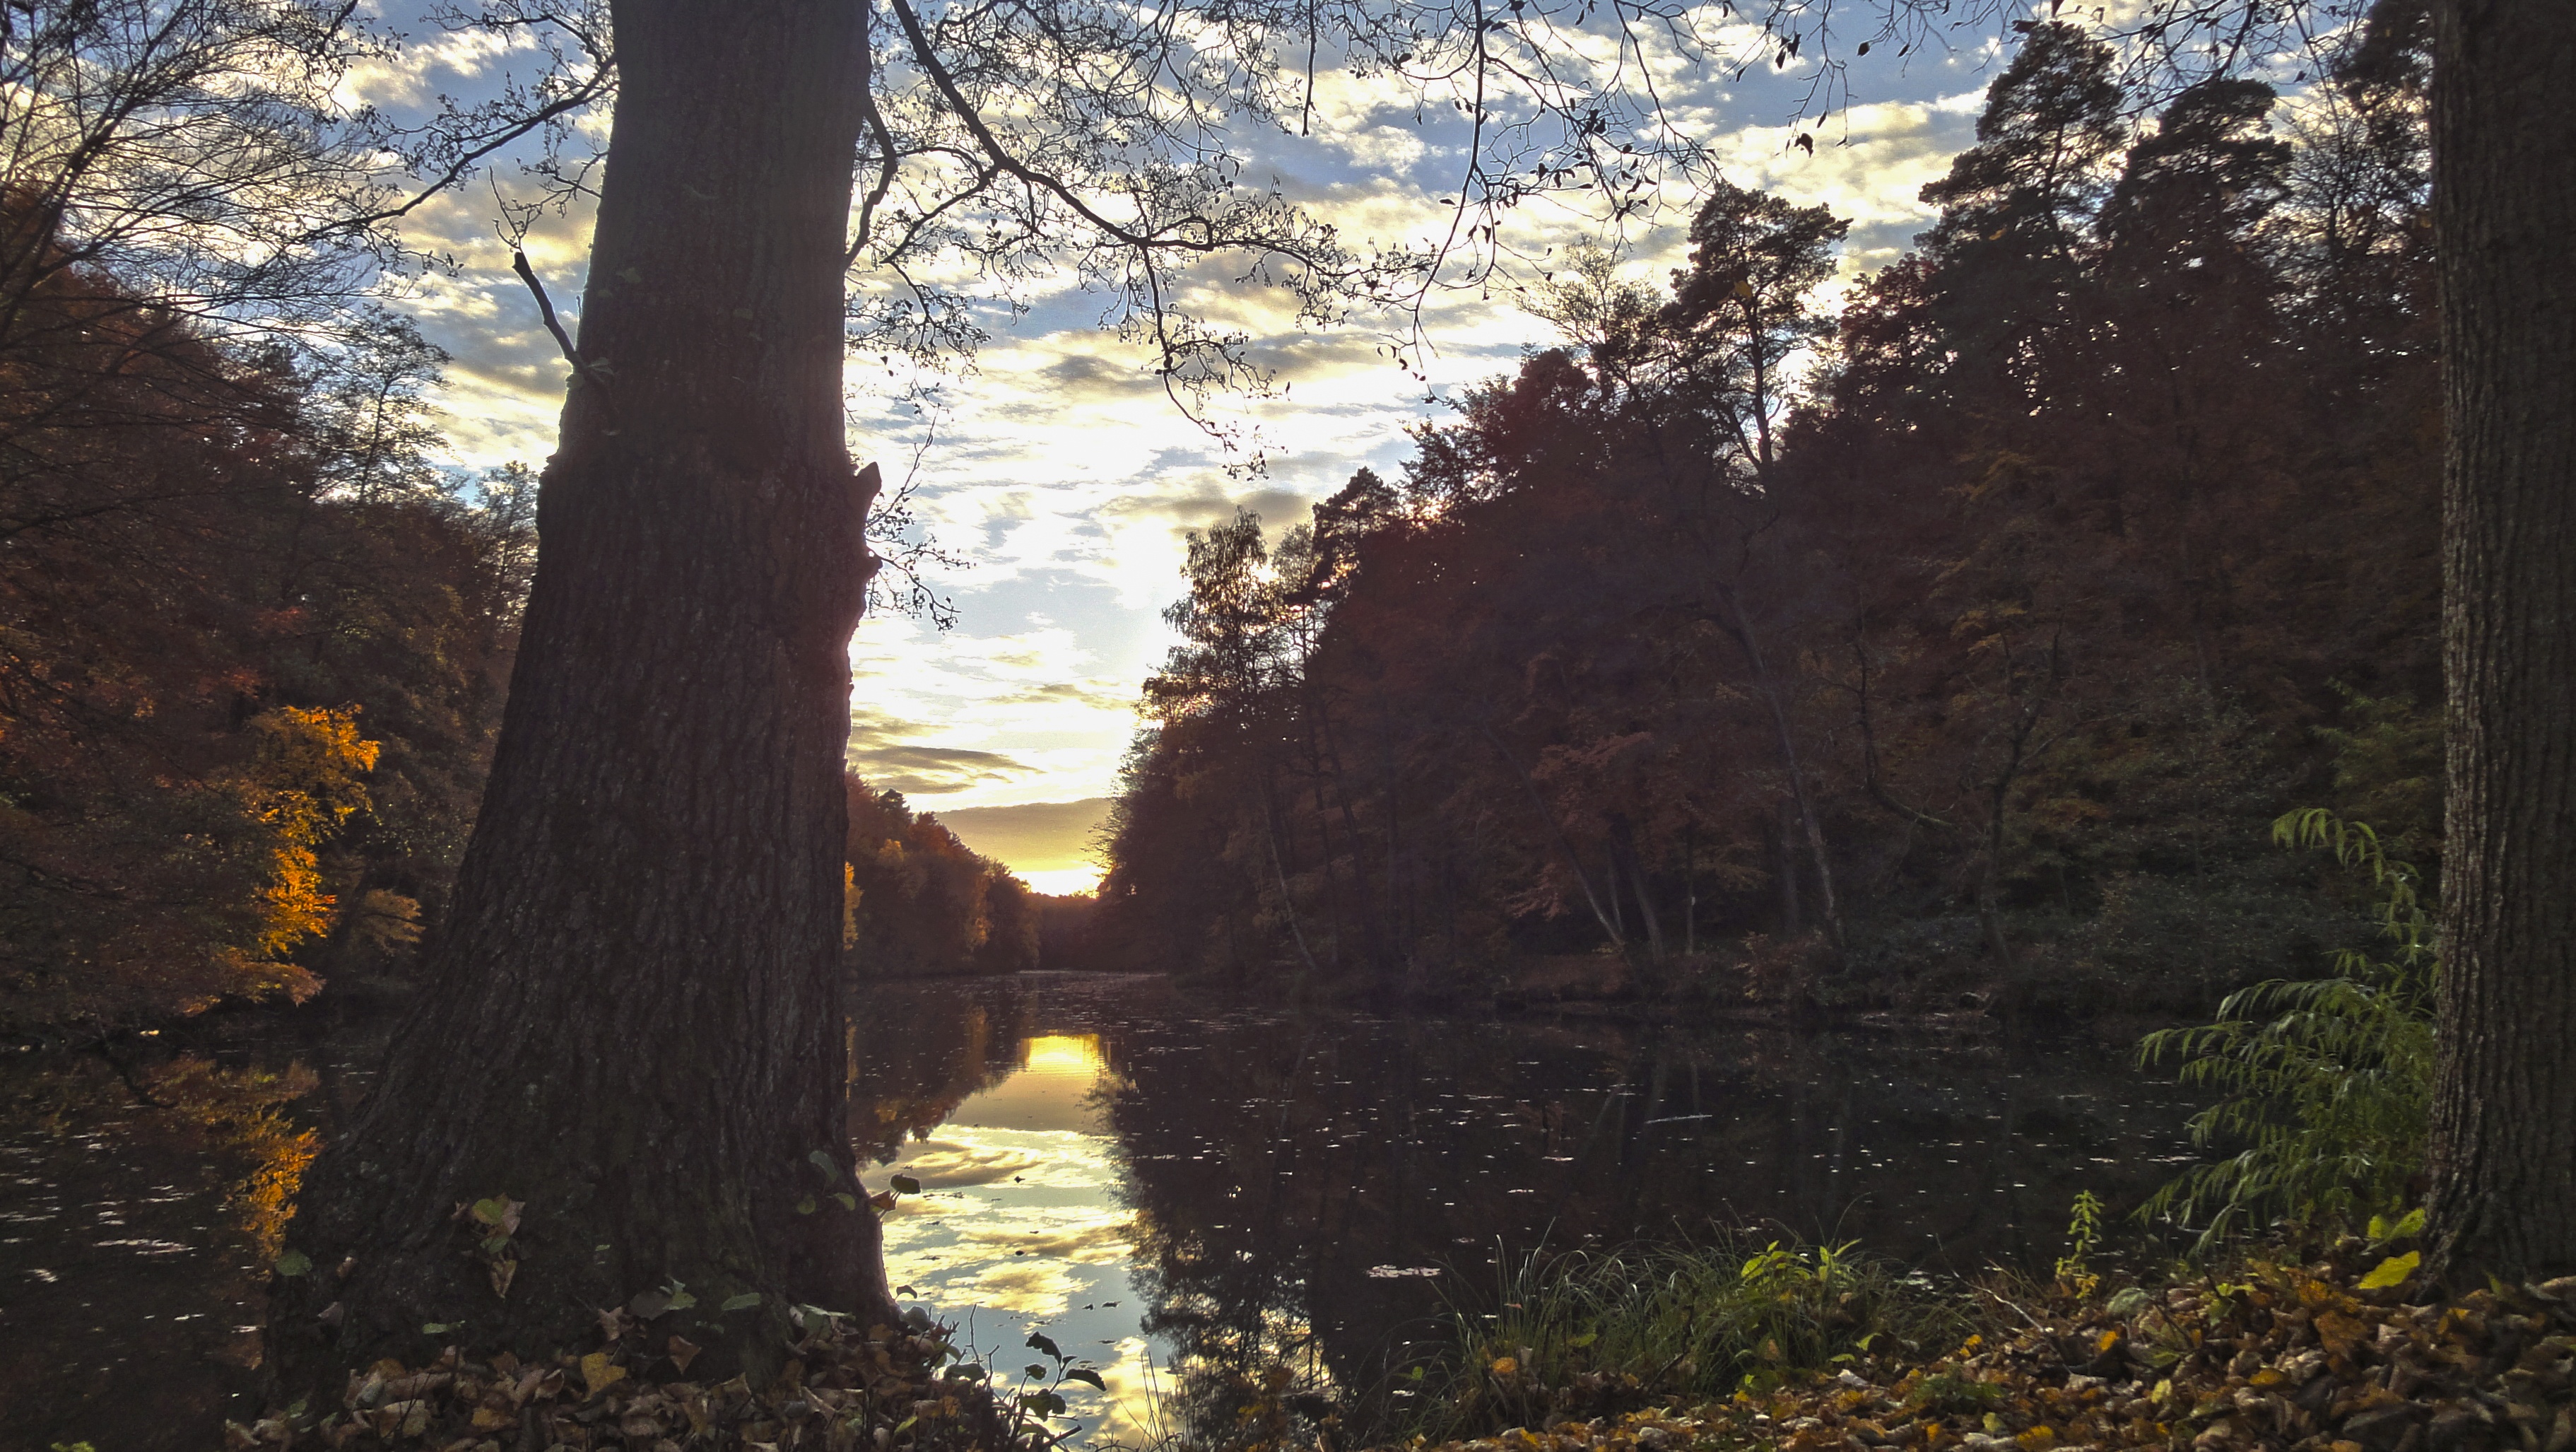
landscape, tree, nature, forest, wilderness, plant, sunset, sunlight, morning, leaf, flower, river, twilight, reflection, autumn, season, autumn mood, woodland, habitat, october, abendstimmung, atmospheric, rural area, water reflection, natural environment, woody plant